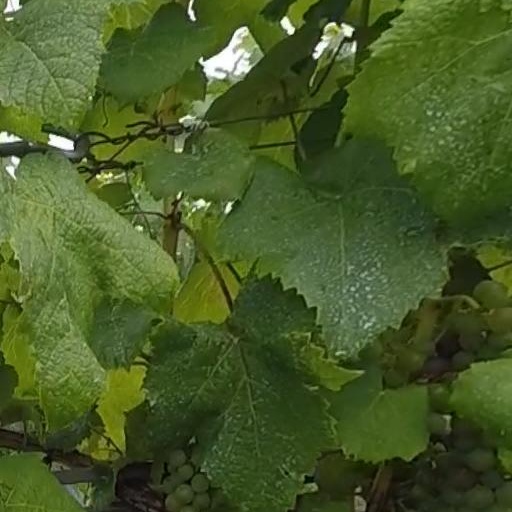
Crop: grape